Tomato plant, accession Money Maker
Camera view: vertical (180 deg); turntable rotation: 60 degrees
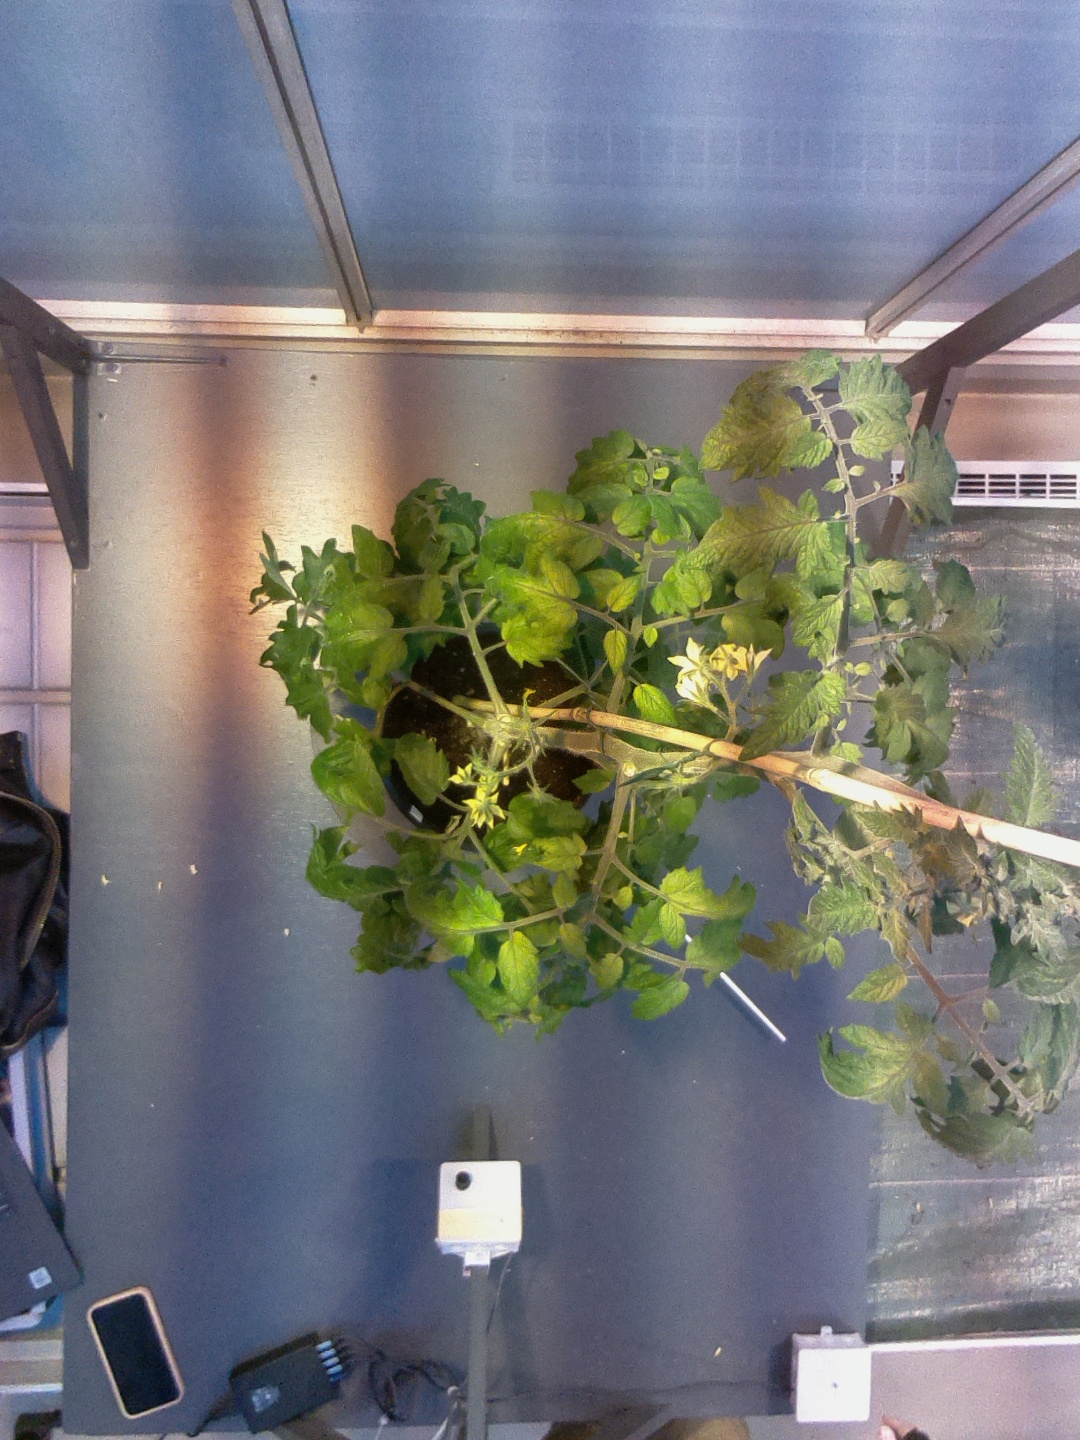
BBCH growth stage 70: Fruits at the main stem or branches visibles